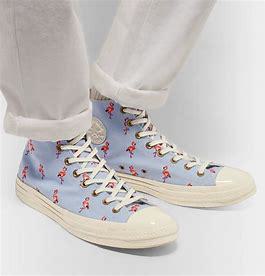
Brand: Converse
Model: Chuck Taylor All Star 1970S Canvas